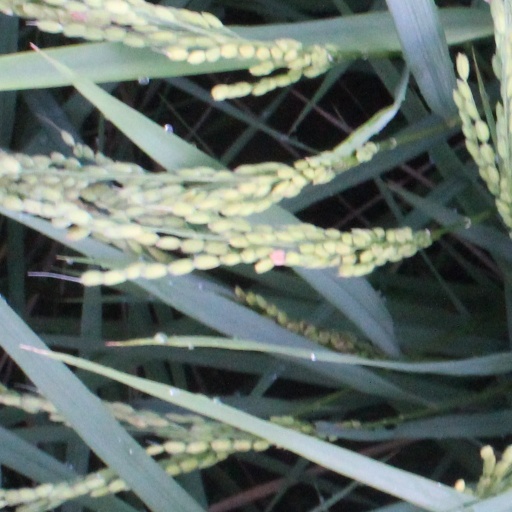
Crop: rice